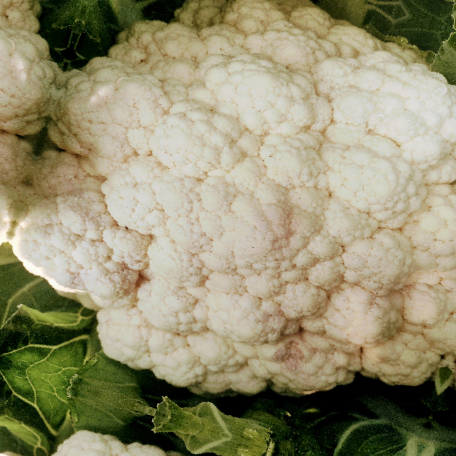
Label: Disease Free